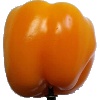
Label: Pepper Yellow 1